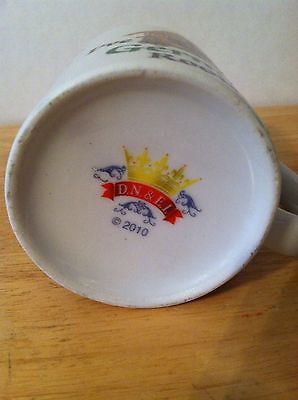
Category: mug